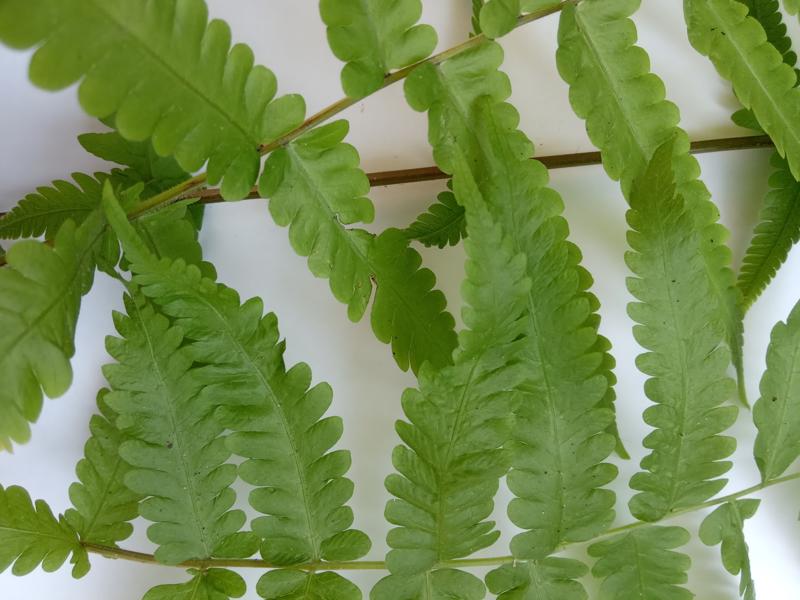
Weed species: Pteris vittata